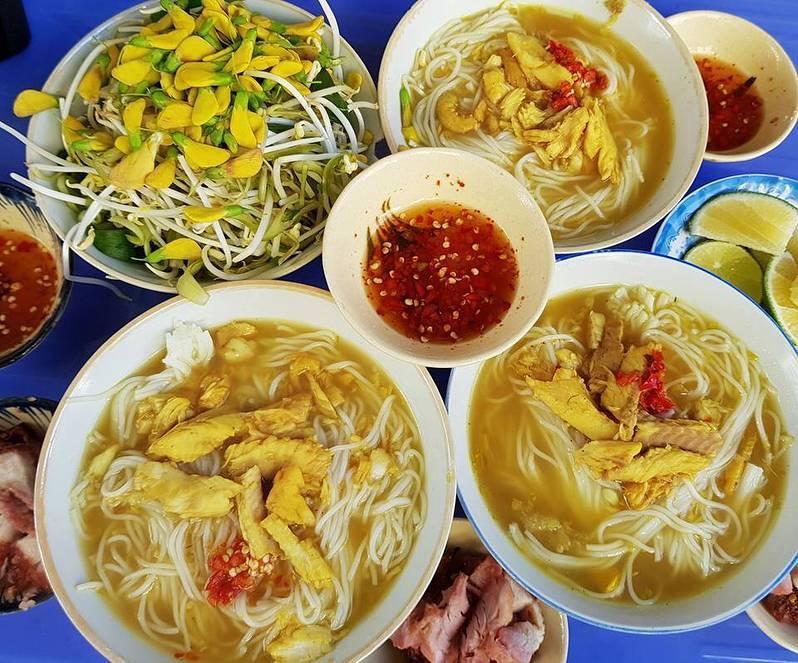
có những bát nước chấm được đặt ở trên và ở xung quanh những bát bún